Matthias Church

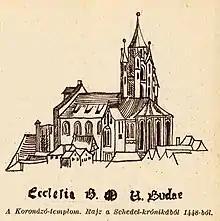
A representation of the church, 1448

The church reached its peak in medieval prosperity during the reign of king Matthias Corvinus. The king built the southwest bell tower, one of the finest pieces of Gothic architecture in Hungary. According to the coat of arms of Matthias, the south tower, which collapsed in 1384, was rebuilt in 1470. Apart from its destroyed helmet, the bell tower still retains its original form, although in the late 19th century a complete replacement of its stone material became inevitable. However, the head of the great arch supporting the choir still preserves its original stone.